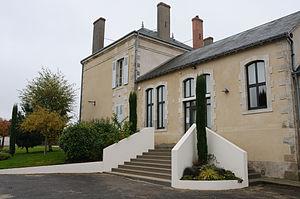
Mairie de Vennecy, Loiret, France
Vennecy est une commune française, située dans le département du Loiret en région Centre-Val de Loire.